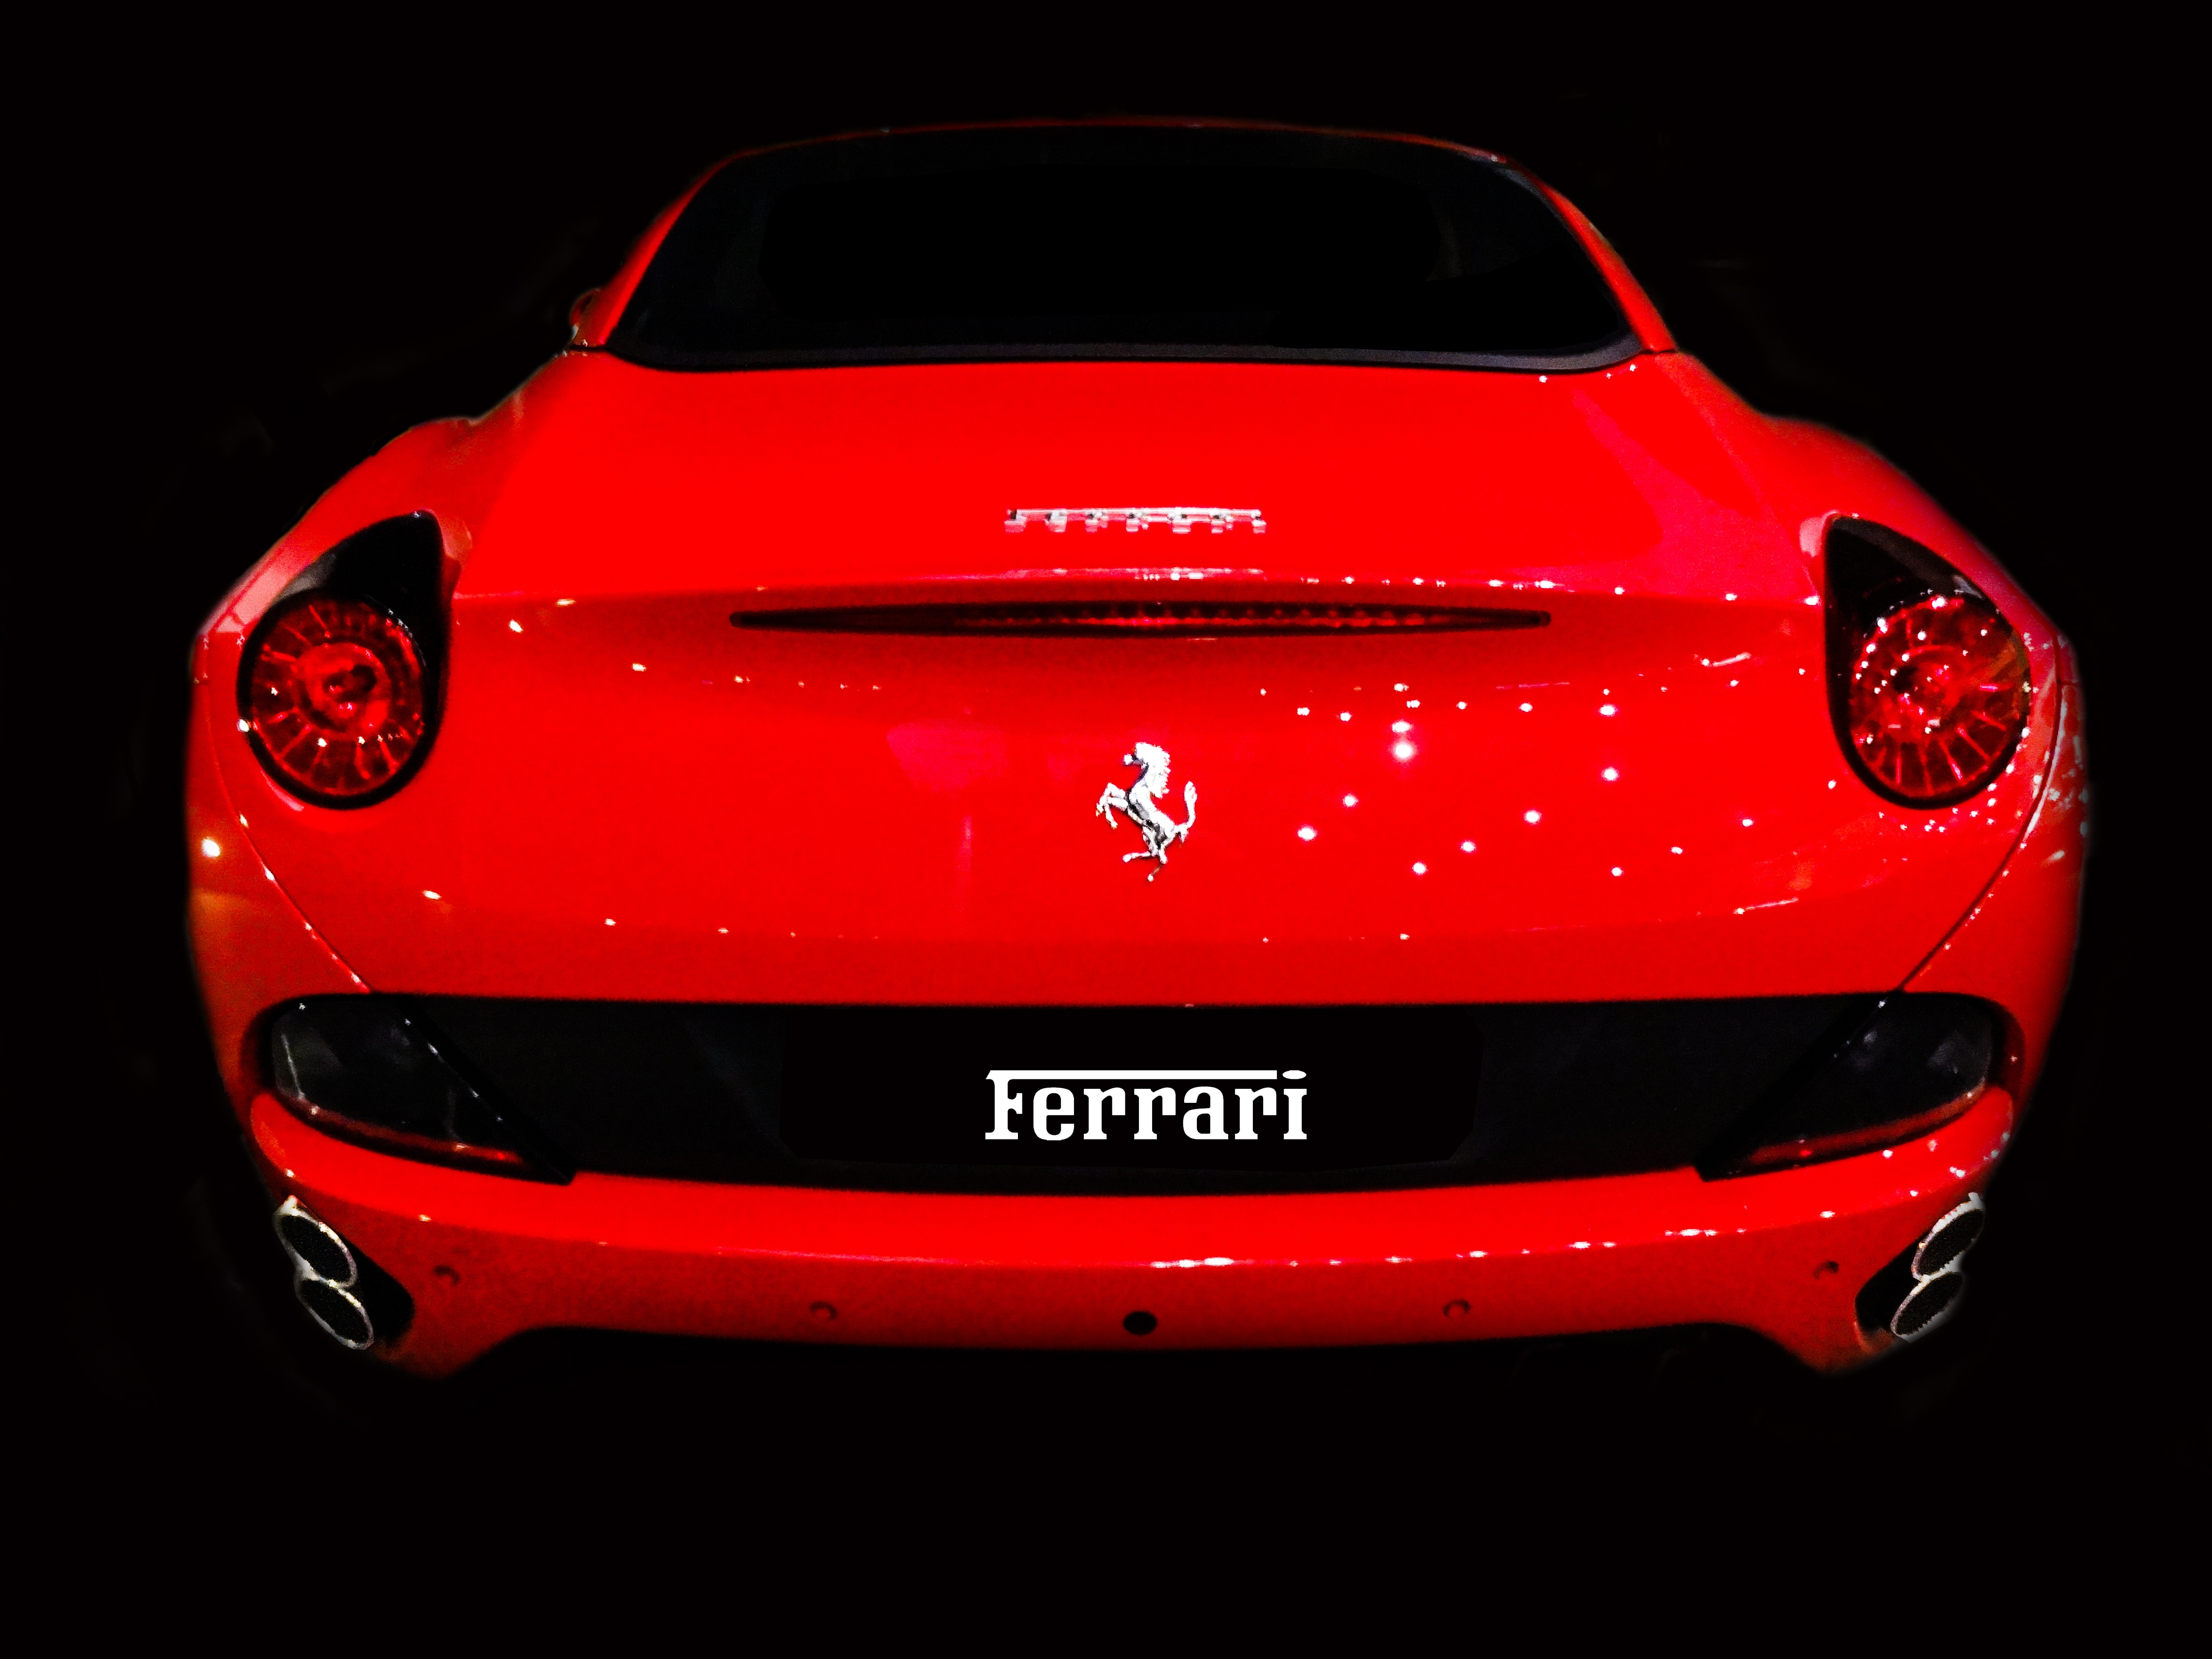
car, automobile, red, vehicle, auto, sports car, bumper, supercar, tuning, luxury, ferrari, land vehicle, automobile make, automotive exterior, automotive design, luxury vehicle, performance car, ferrari california, ferrari spa